Edith Nourse Rogers

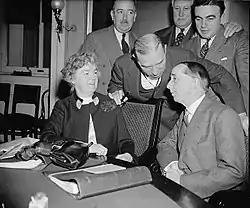
Claude Bowers, right, is pictured with Rep. Sol Bloom. chairman of the Committee, and Rep. Edith Nourse Rogers, Republican of Massachusetts

Rogers was regarded as capable by her male peers and became a model for younger Congresswomen. Her trademark was an orchid or a gardenia on her shoulder. She was also an active legislator and sponsored more than 1,200 bills, over half on veteran or military issues. She voted for a permanent nurse corps in the Department of Veteran's Affairs, and benefits for disabled veterans and veterans of the Korean War.